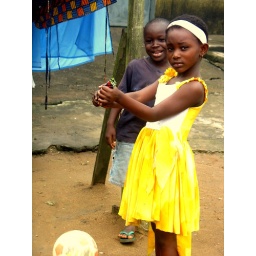
Girl in yellow dress